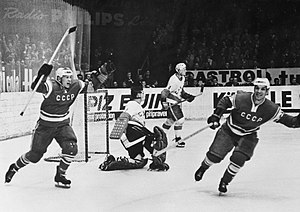
Sovjetunionens ishockeylandshold
Sovjetunionens ishockeylandshold spiller med Canada i 1967
Sovjetunionens ishockeylandshold var det nationale ishockeylandshold i Sovjetunionen, og deltog i internationale turneringer fra 1951 og frem til nationens opløsning ved udgangen af 1991. Holdet var i sine 40 år på den internationale scene verdens ubetinget stærkeste landshold, og sikrede sig i perioden syv OL- og 19 VM-titler. Holdet vandt medaljer i hver eneste slutrunde det deltog i nogensinde.